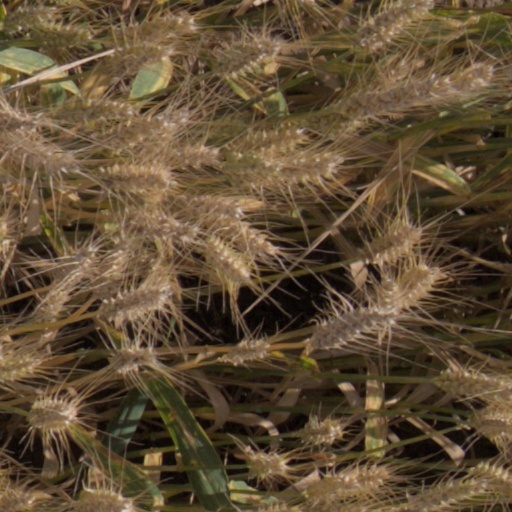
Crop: wheat